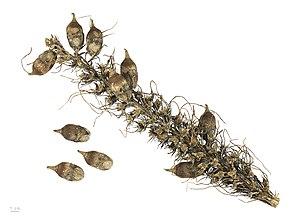
Astrocaryum paramaca est une espèce de palmiers à feuilles pennées.